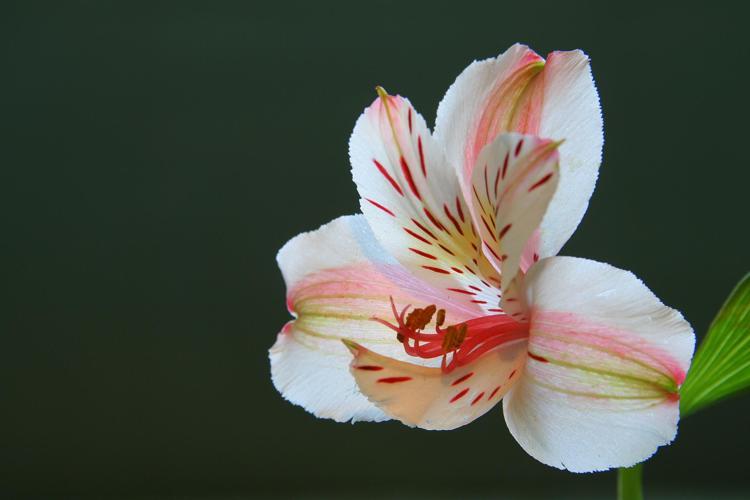
Label: peruvian lily